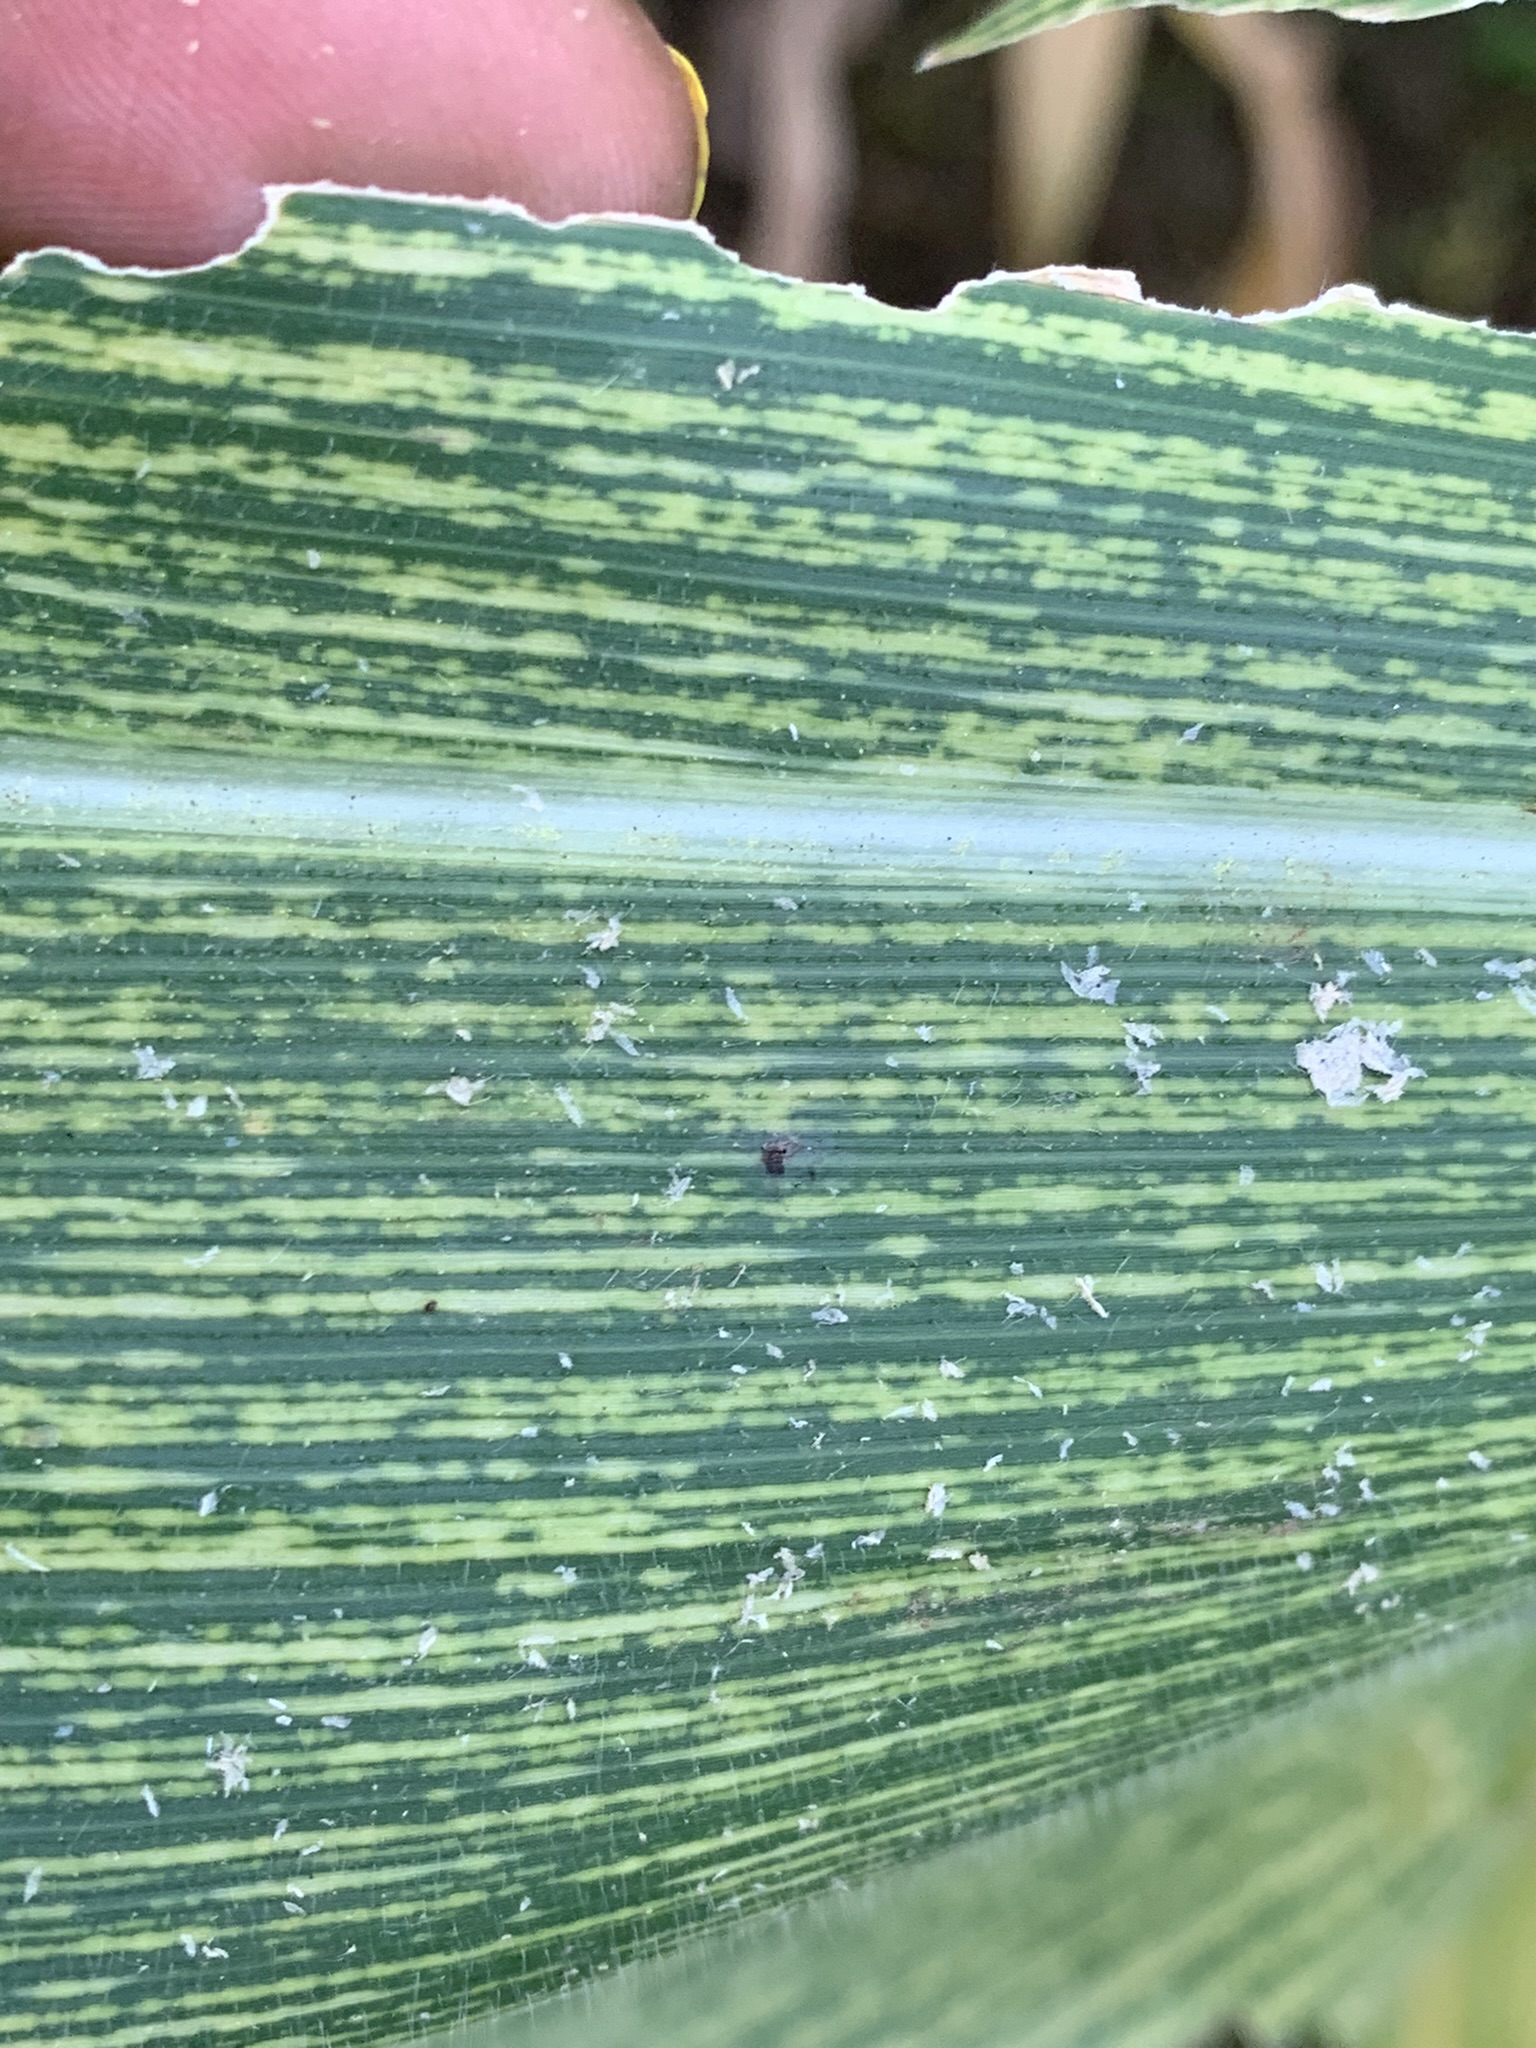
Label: MSV